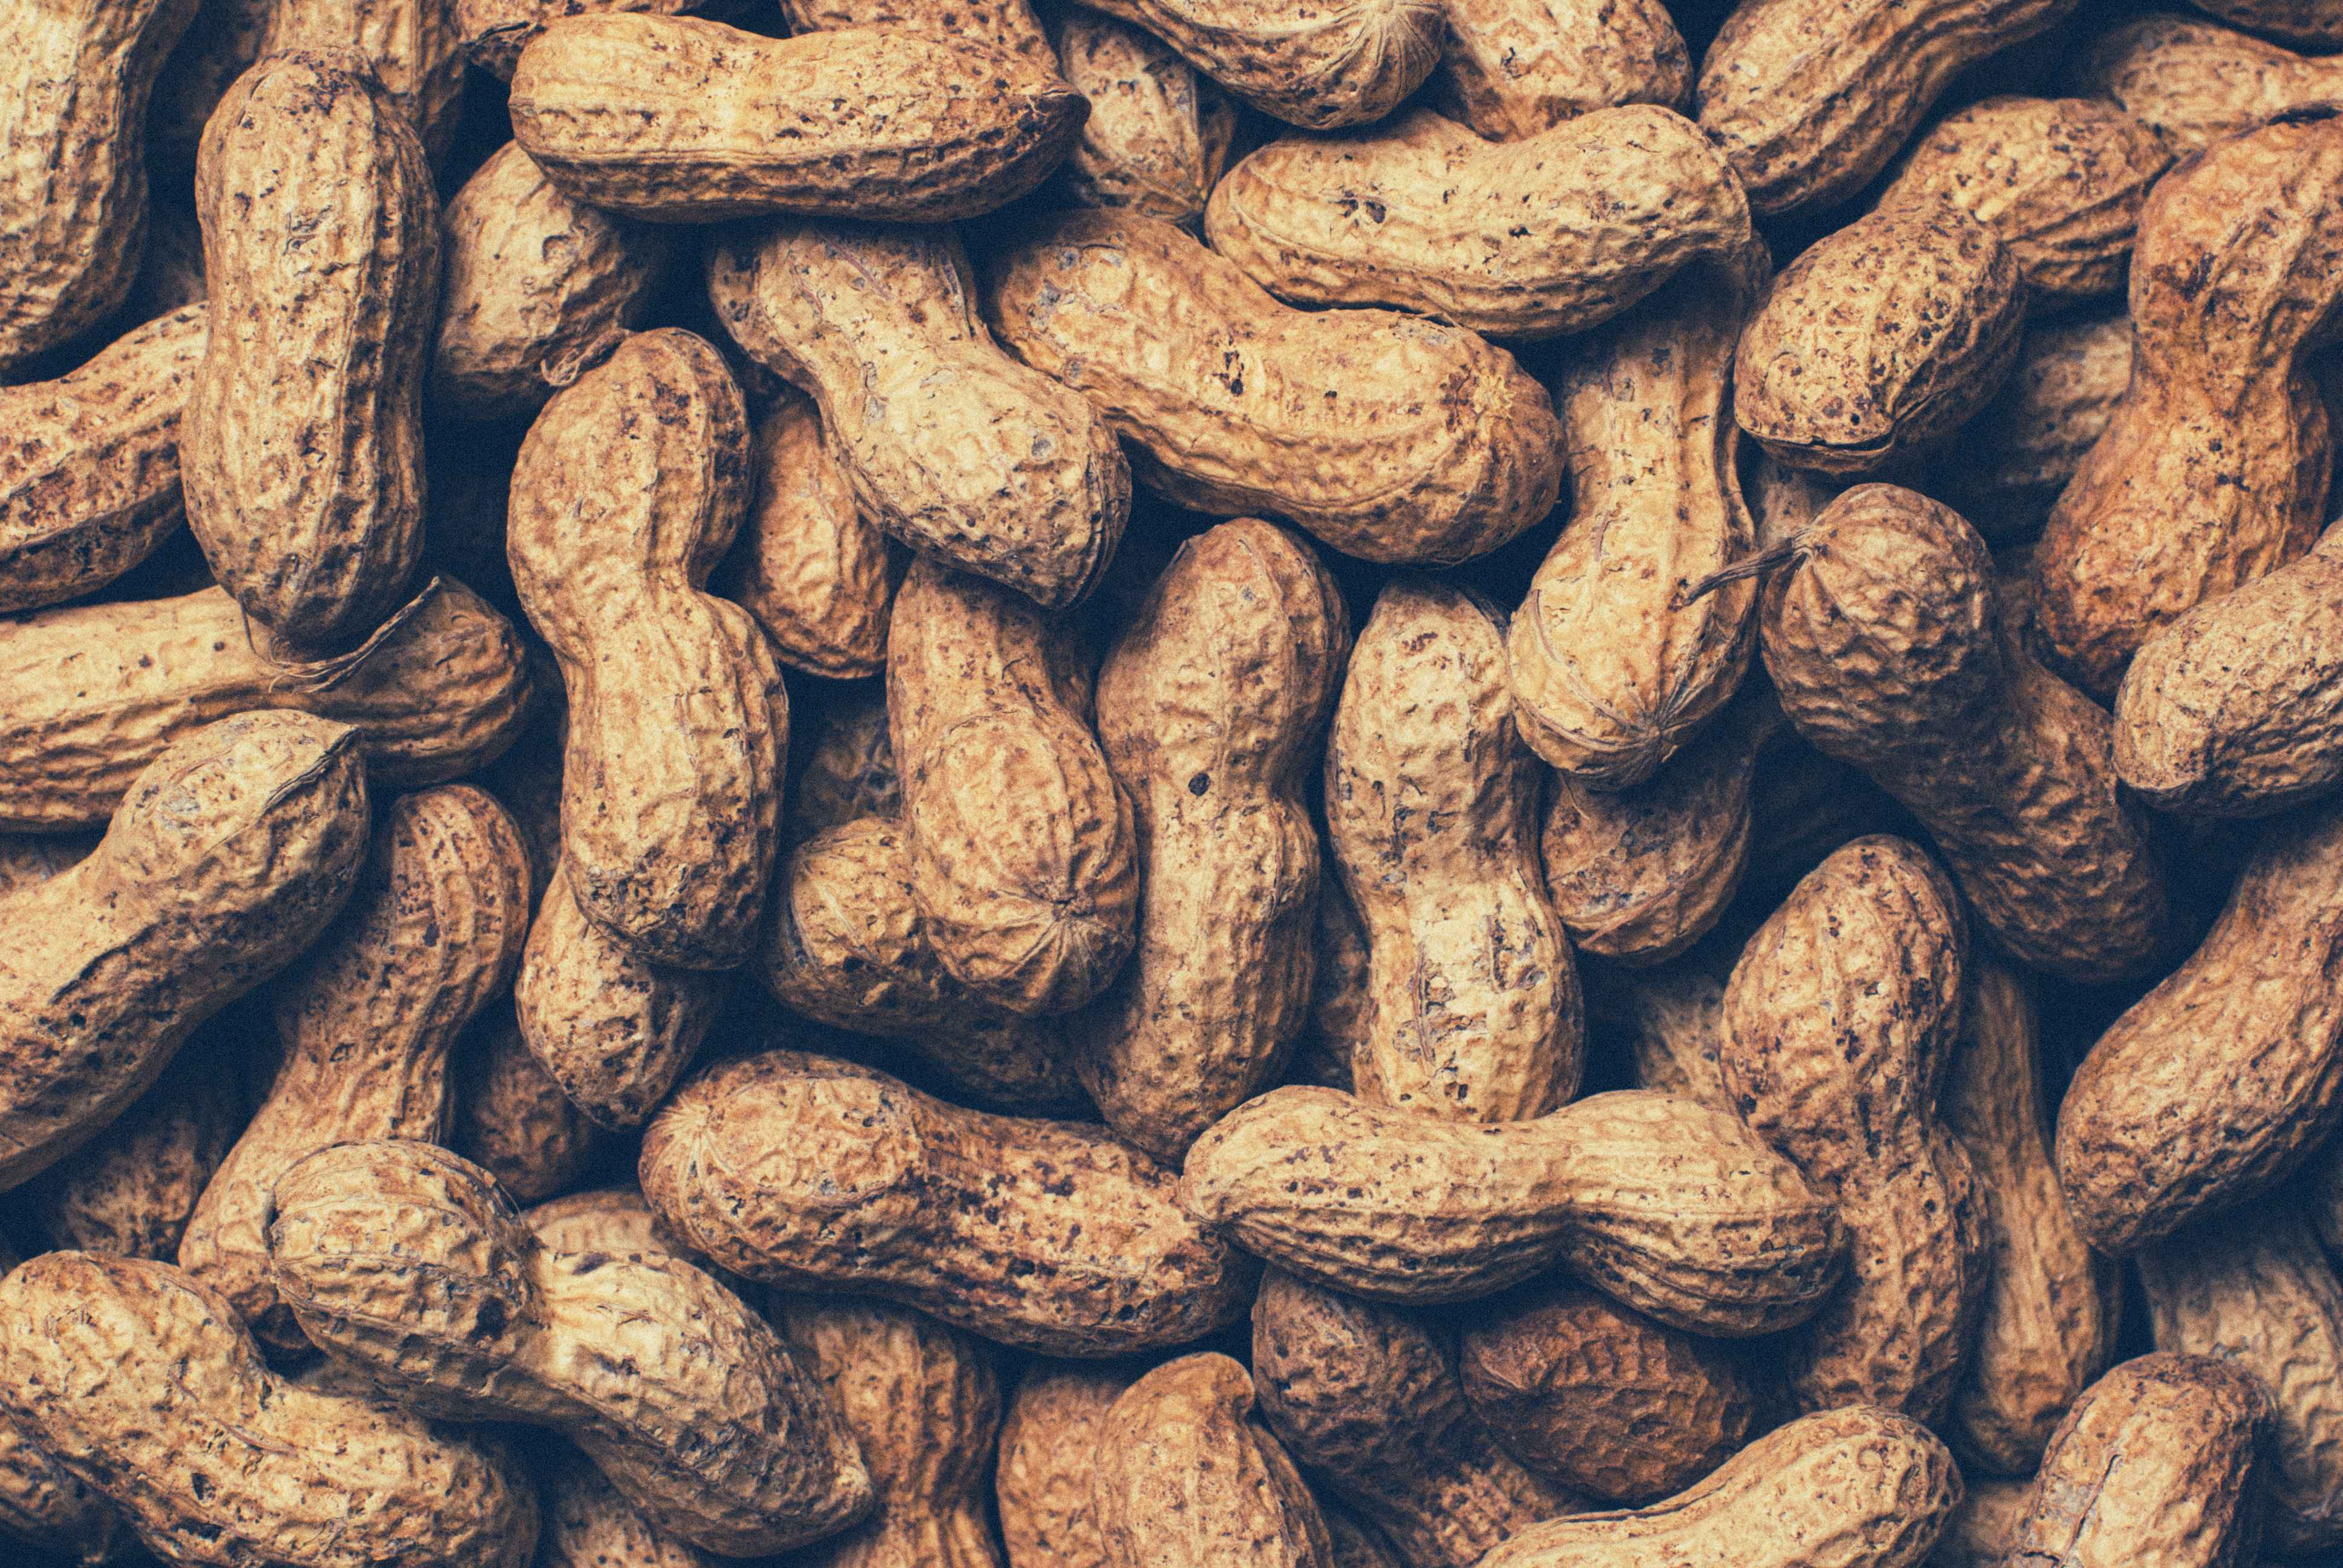
plant, fruit, food, produce, crop, healthy, snack, shell, nuts, peanuts, peanut, flowering plant, cocoa bean, grass family, land plant